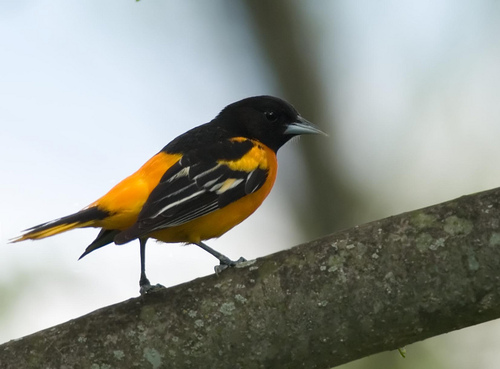
fall colored bird with a bright orange back and chest, black head and black and white wings.
small bird with black and yellow feathers and a black beakthe small bird has a black head with a yellow body and black wings with a triangular beak.
this small yellow bird has a black head, neck and back and black primaries and secondaries.
a small bird with an orange body, a black nape, and a pointed bill.
small bird with a yellow body and dark black crown.
the small bird has a purely black head,nape and back.
this bird has wings that are black and has an orange belly
this particular bird has a belly that is orange and black
this bird has a black crown, black primaries, and a orange belly.
Species: Baltimore Oriole